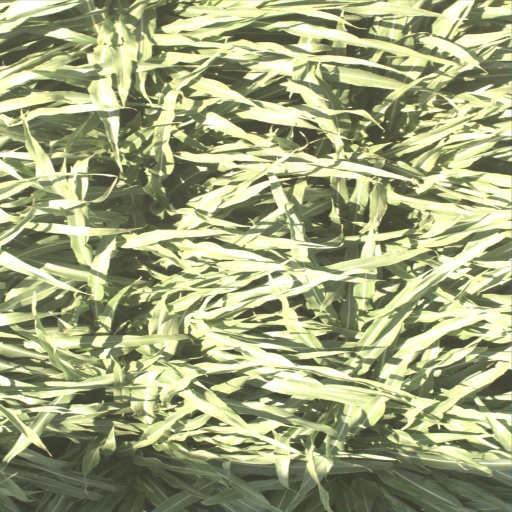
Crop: sorghum